X Última Vez

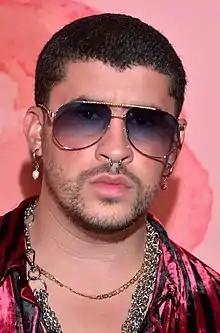

"X Última Vez" was written by Daddy Yankee, Bad Bunny, Juan "Gaby Music" Rivera, Ovimael "OMB" Maldonado and Tainy, and was produced and programmed by Daddy Yankee and Tainy. It was recorded by Gaby Music and Puerto Rican producer La Paciencia, mixed by Gaby Music and Tainy, and mastered by American audio engineer Michael Fuller. Tainy thanked Daddy Yankee for inspiring him and wrote that "being in [his] last album is incredible for a kid who grew up listening to [him]," while Gaby Music posted that it was a "privilege to have worked with one of the artists that motivated [him] to make music." It is the seventh time Daddy Yankee and Bad Bunny had worked together since 2017, when they released their first collaboration, "Vuelve". Other collaborations between them include the remix version of "Soltera" (2019) and the "YHLQMDLG" track "La Santa" (2020).